Jim Hutton

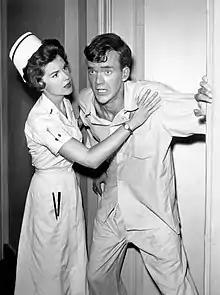

Dana Scott James Hutton (May 31, 1934 – June 2, 1979) was an American actor in film and television best remembered for his role as Ellery Queen in the 1970s TV series of the same name, and his screen partnership with Paula Prentiss in four films, starting with "Where the Boys Are". He was the father of actor Timothy Hutton.